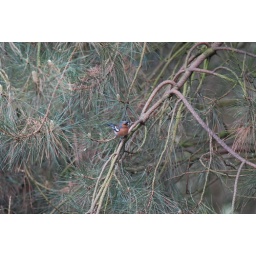
A bird in a tree